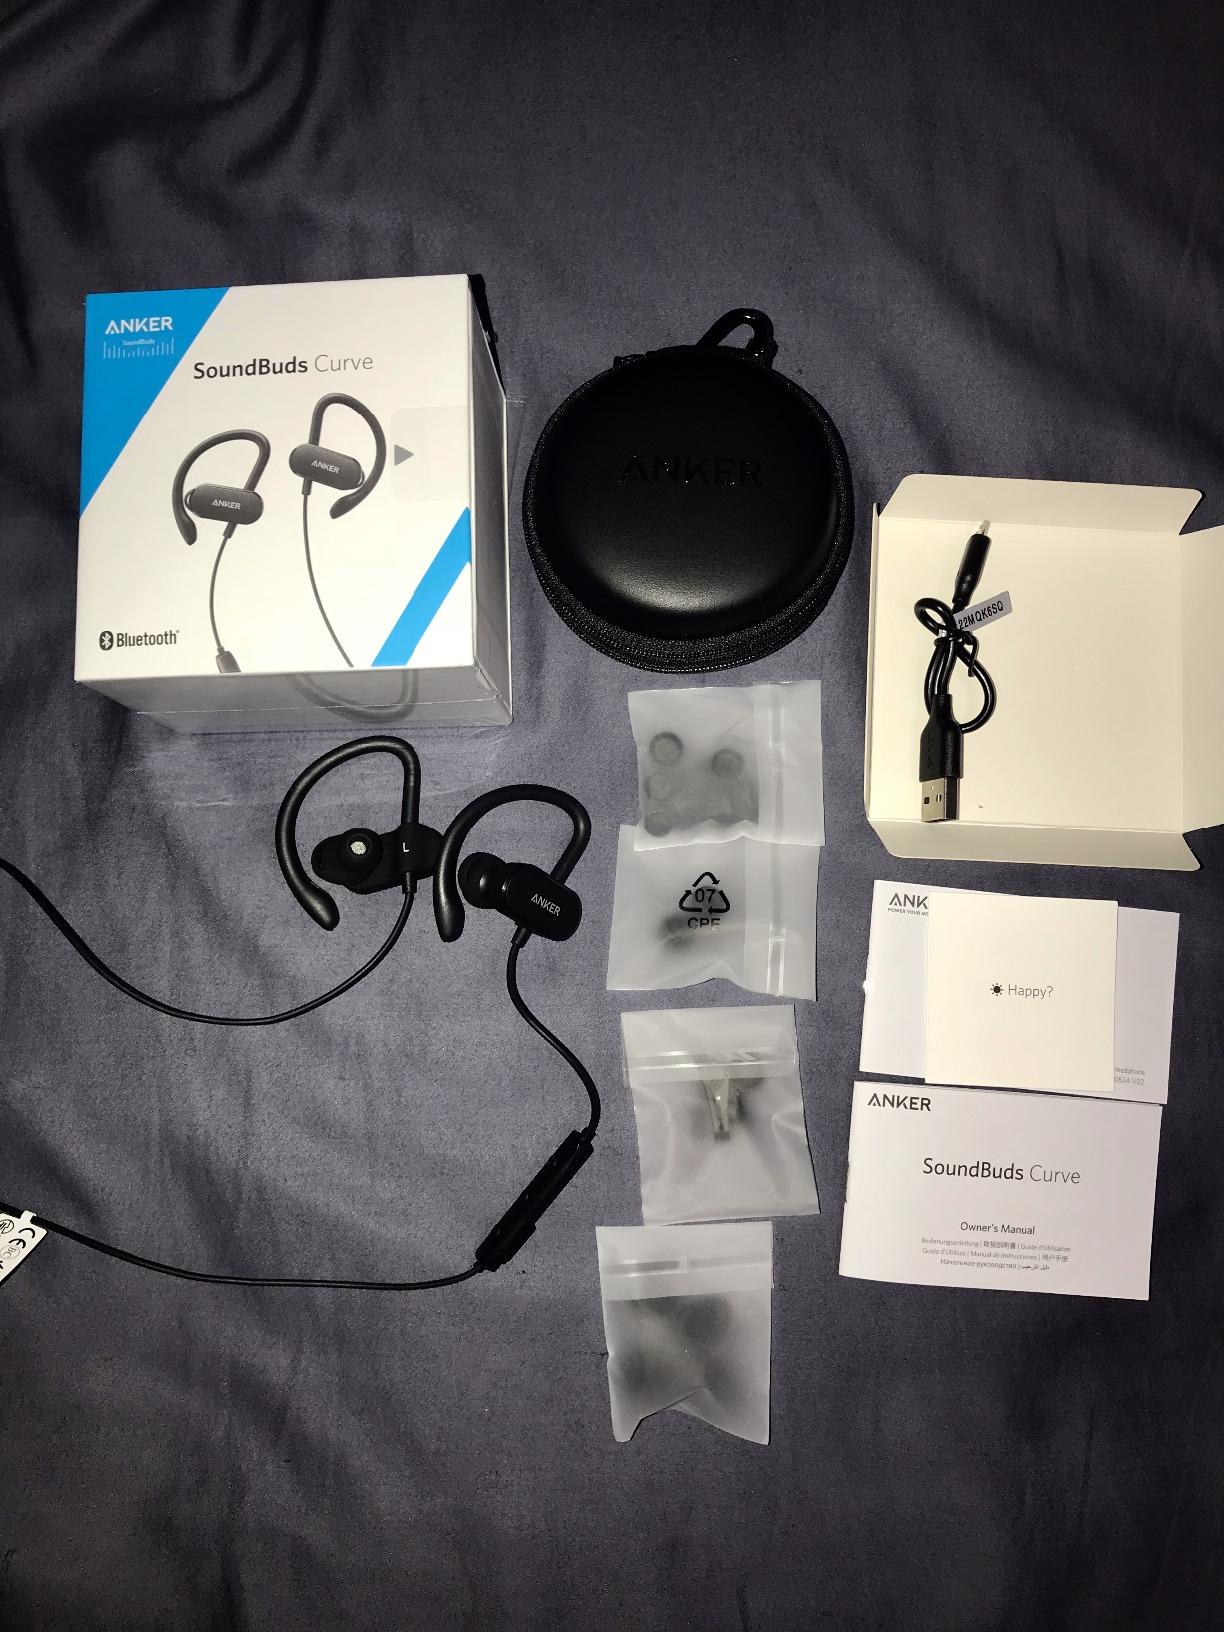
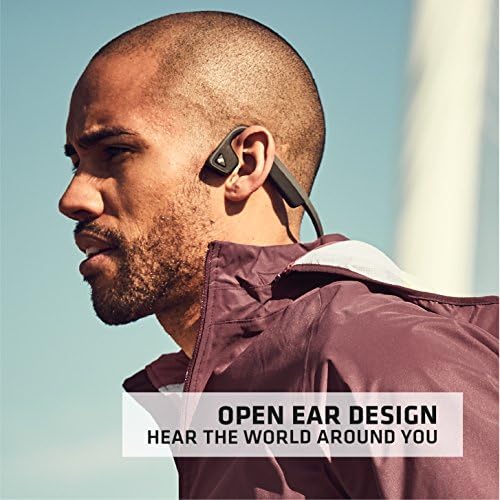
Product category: headphones
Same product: no